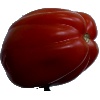
Label: tomato_heart